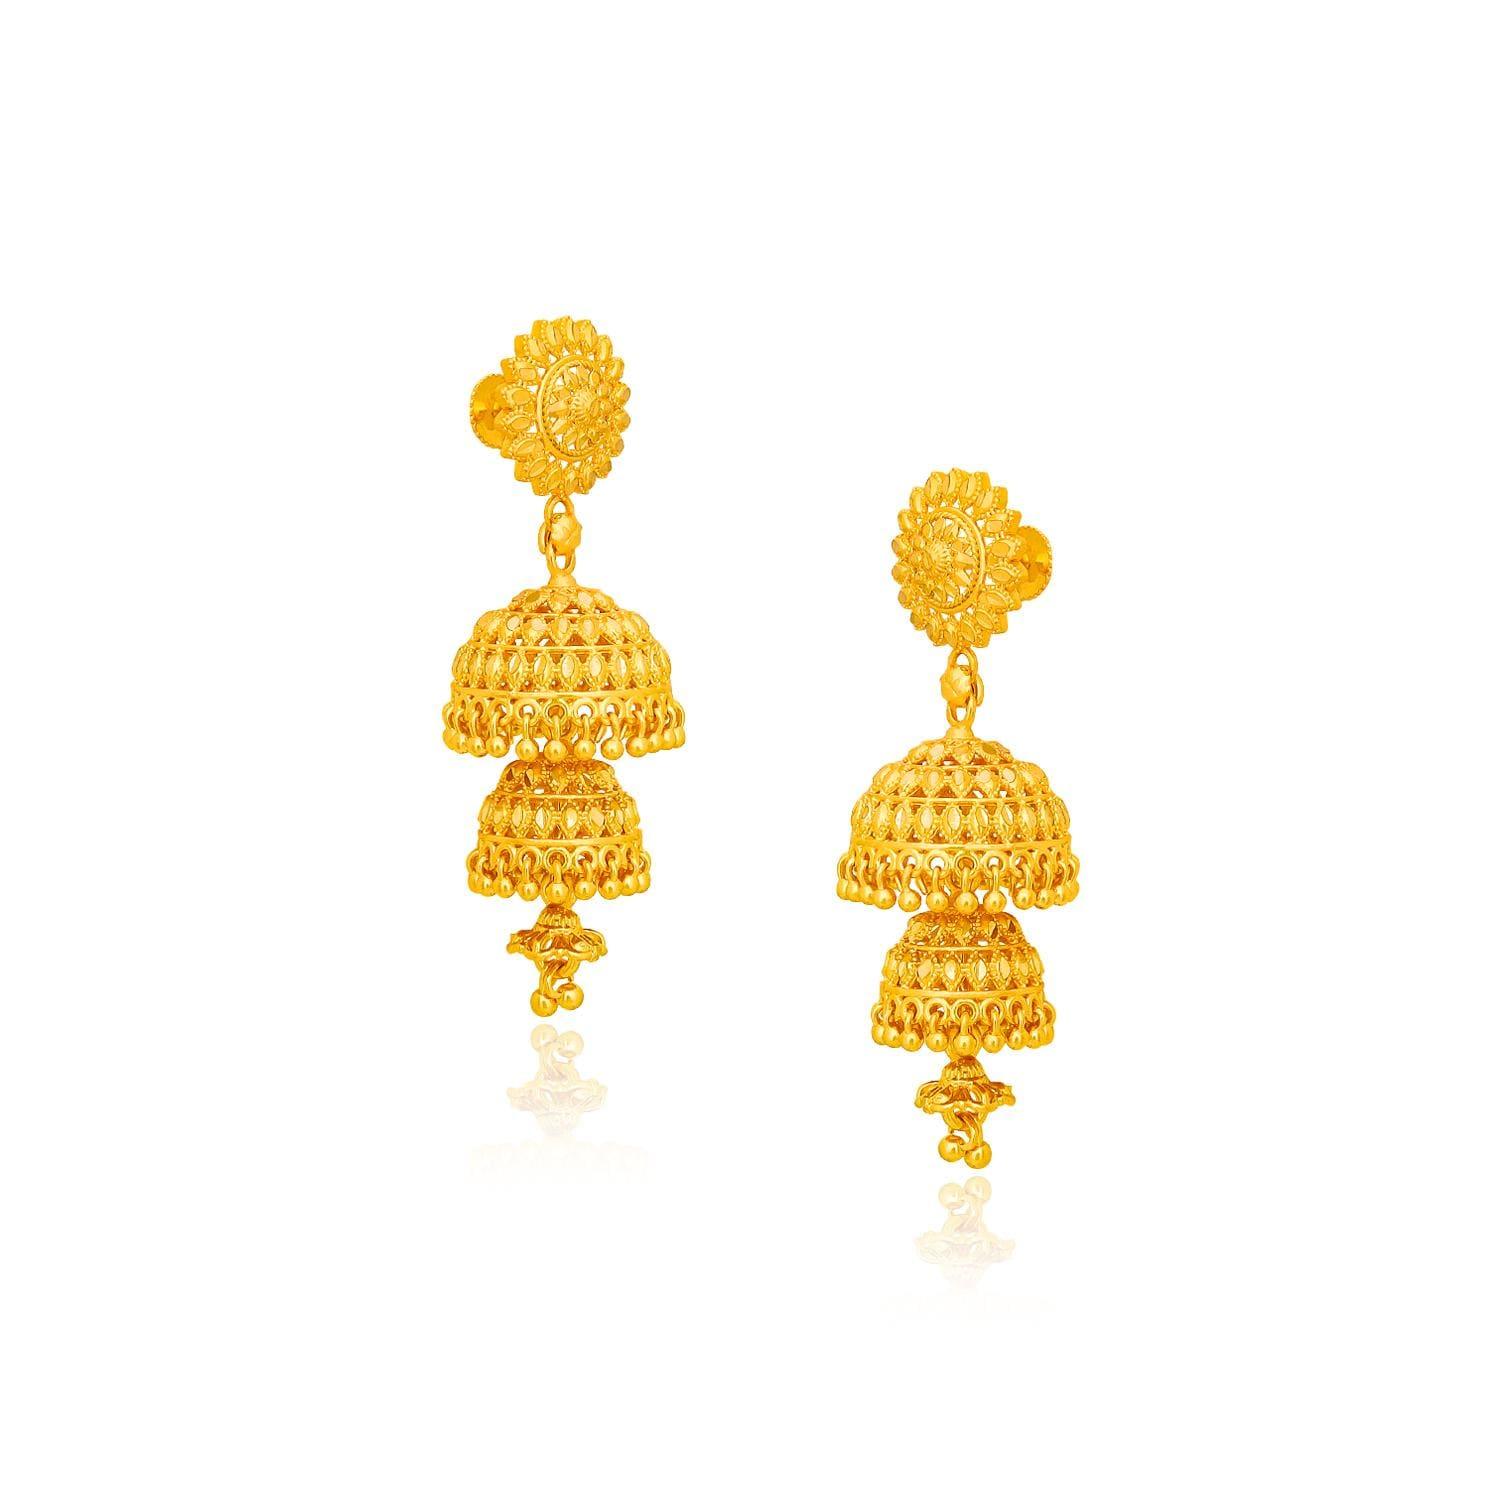
Traditional Gold Platted Wedding Jumkhi Earrings Collection ERG2064
Type: Earrings
Brand: arch fashion
Price: Rs. 359
Featuring an ethereal combination of Rava work in the middle and Filigree work at the base, these rhombus shaped stud earrings are the perfect solution for when you want add a little glam to your ensemble.Whatever may be the occasion, trust this pair of drop earrings to perfectly complement your ensemble. Featuring an ethereal combination of Rava work in the middle and Filigree work at the base, these rhombus shaped stud earrings are the perfect solution for when you want add a little glam to your ensemble.Whatever may be the occasion, trust this pair of drop earrings to perfectly complement your ensemble.